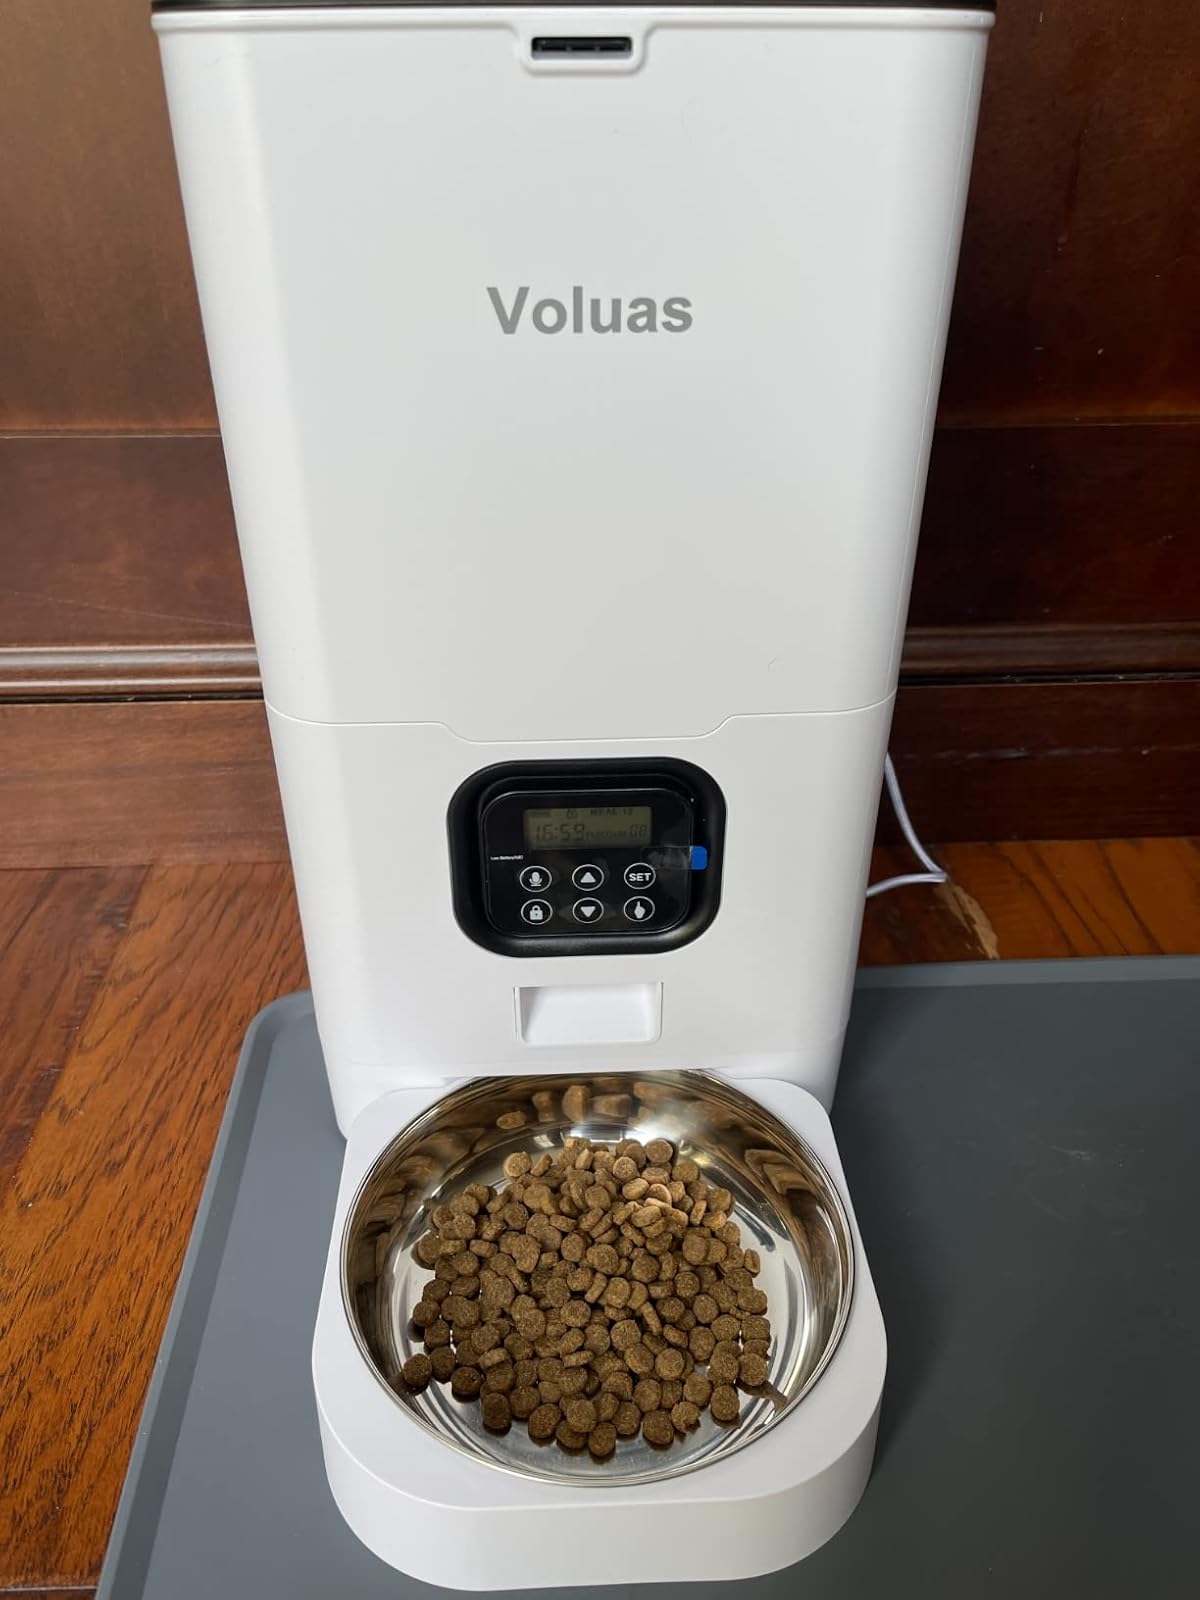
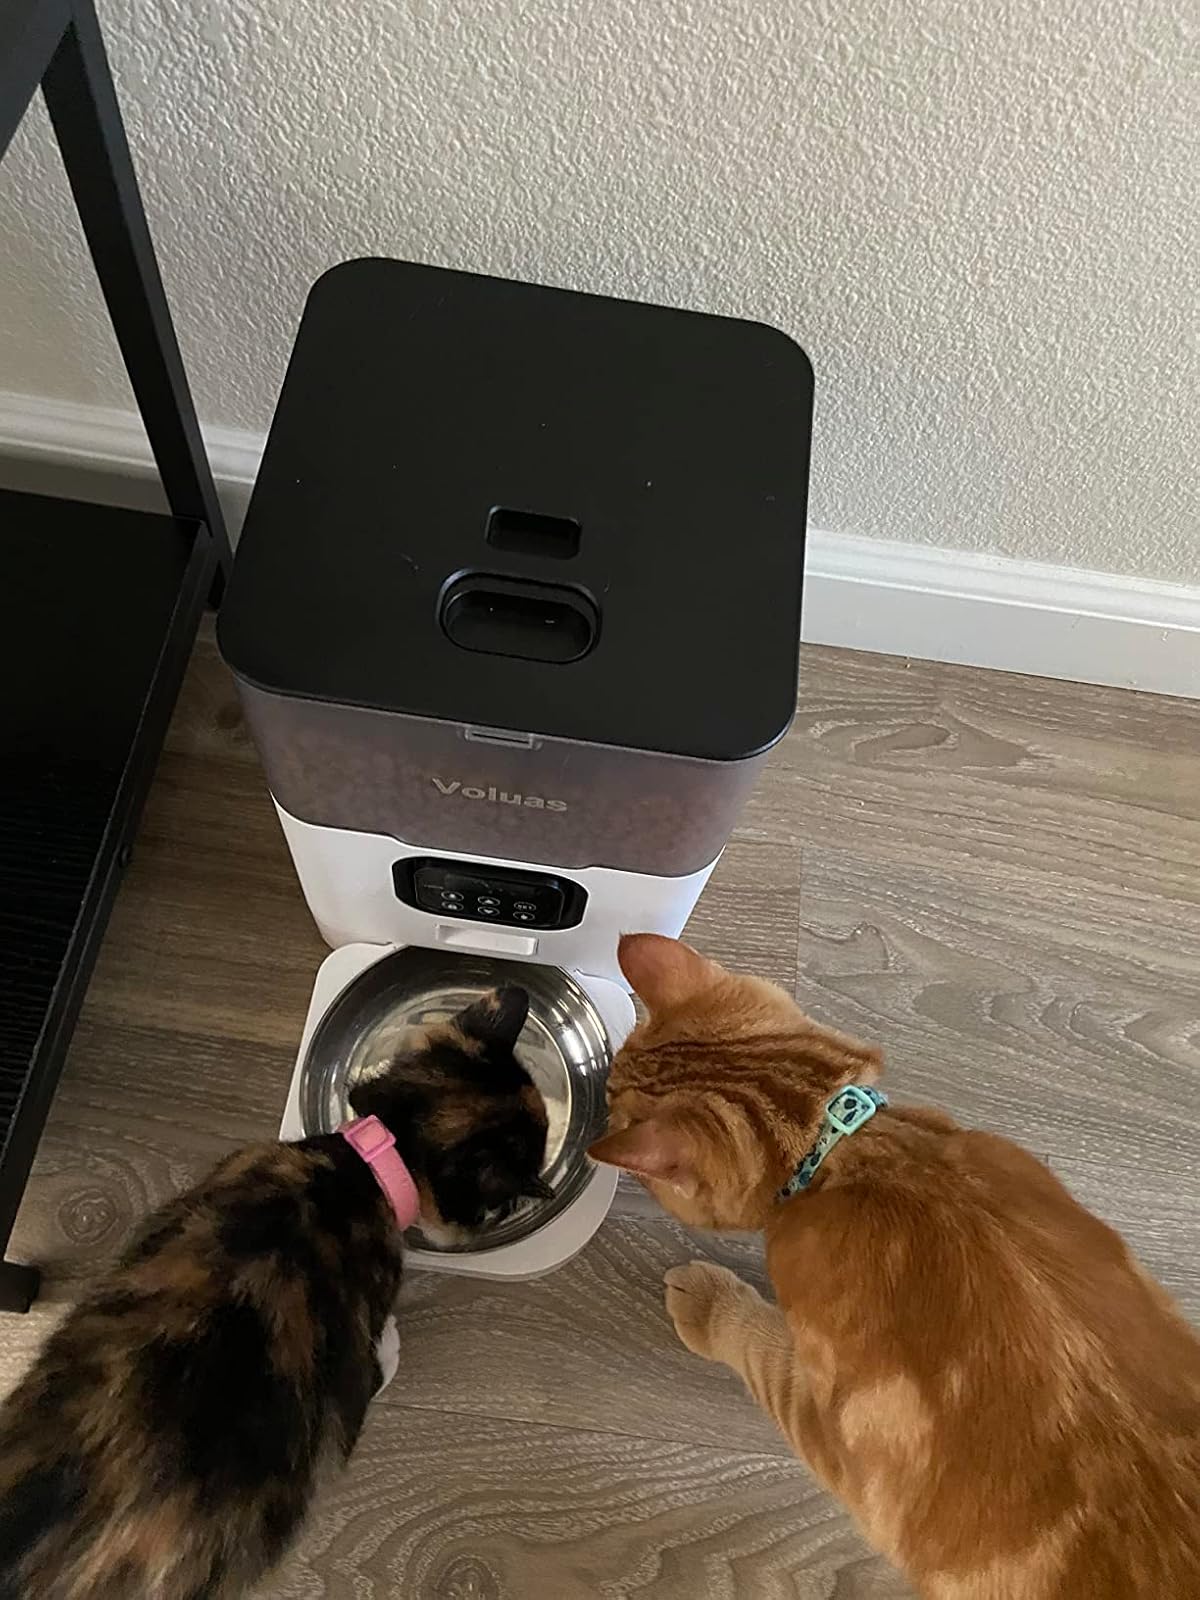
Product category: items_feeder
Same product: no